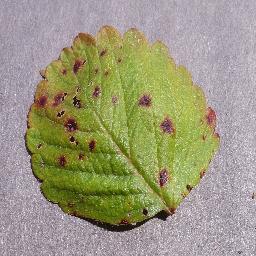
Label: Strawberry___Leaf_scorch